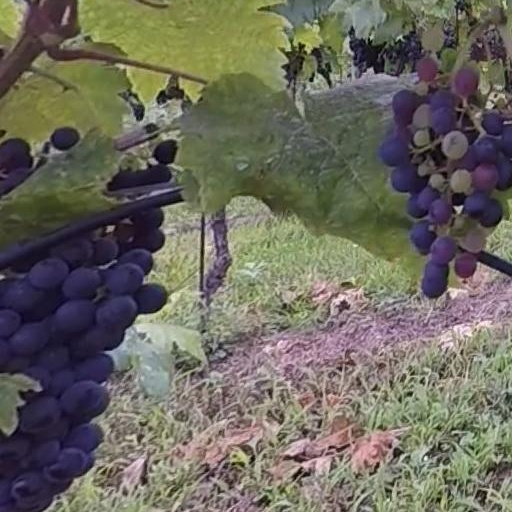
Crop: grape